Peugeot 307

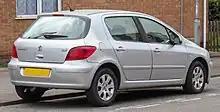
Peugeot 307 five-door hatchback (pre-facelift)

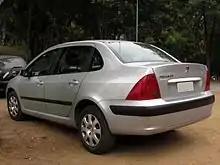
Peugeot 307 1.6 X Line Sedan

The 307 was announced as the 307 Prométhée prototype at the 2000 Mondial de l'Automobile. The production hatchback versions were introduced to the European markets on 26 April 2001, as a successor to the Peugeot 306. The 307 was also sold in Australia, New Zealand, Asia, and (in 1.6 and 2.0 petrol versions) Mexico.